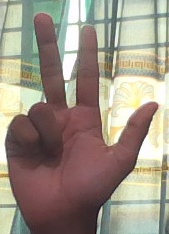
ASL sign: 3